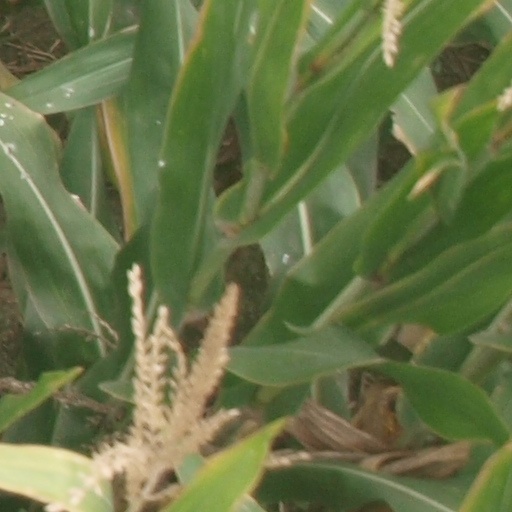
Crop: maize; corn